Steve Francis

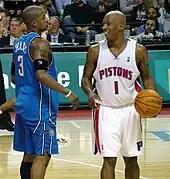
Francis (left) talking with Chauncey Billups.

At first, Francis was unhappy with the trade to Orlando, but he adapted to his new environment. Francis flourished in the run n' gun offense of interim head coach Chris Jent. After posting a career-low 16.6 points per game the previous year with the Rockets, Francis averaged 21.3 points, 5.8 rebounds and 7.0 assists per game in his first season with the Magic. The Magic started out the year fast in the 2004–05 season, with Francis hitting several game-winning shots early in the season. On December 10, 2004, Francis scored 36 points, grabbed 8 rebounds, and recorded 8 assists in a 113–109 win over the Golden State Warriors. In the middle of that season, Mobley was traded to the Sacramento Kings, which upset Francis. The Magic slumped late and missed the playoffs.